Kinch v Bullard

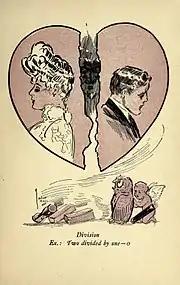

Kinch v Bullard [1998] 4 All ER 650 is an English land law case, concerning co-ownership of land and an act of severance of a joint tenancy, whether caught by the deemed-delivered provisions of the common law postal rule.